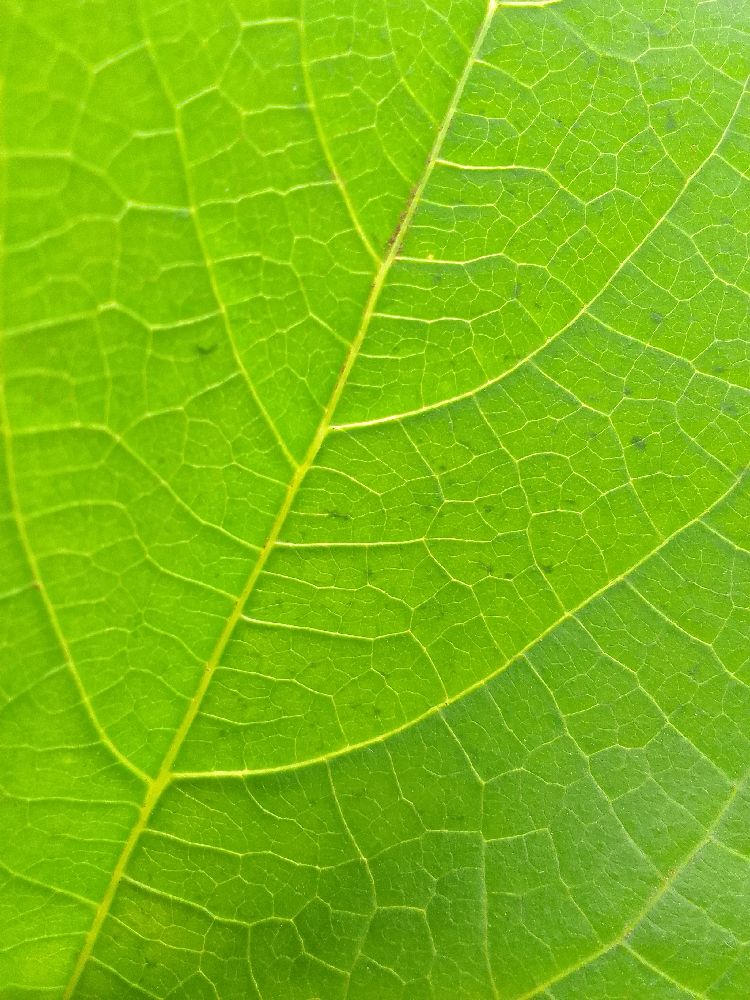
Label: healthy